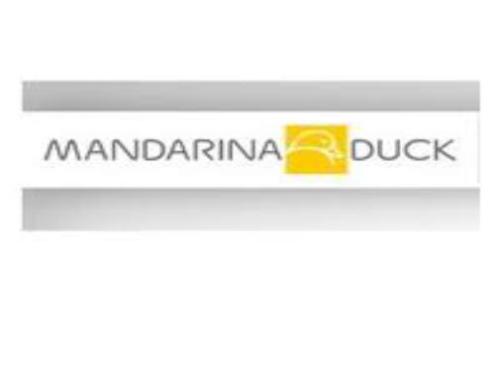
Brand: mandarina duck
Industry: Clothes